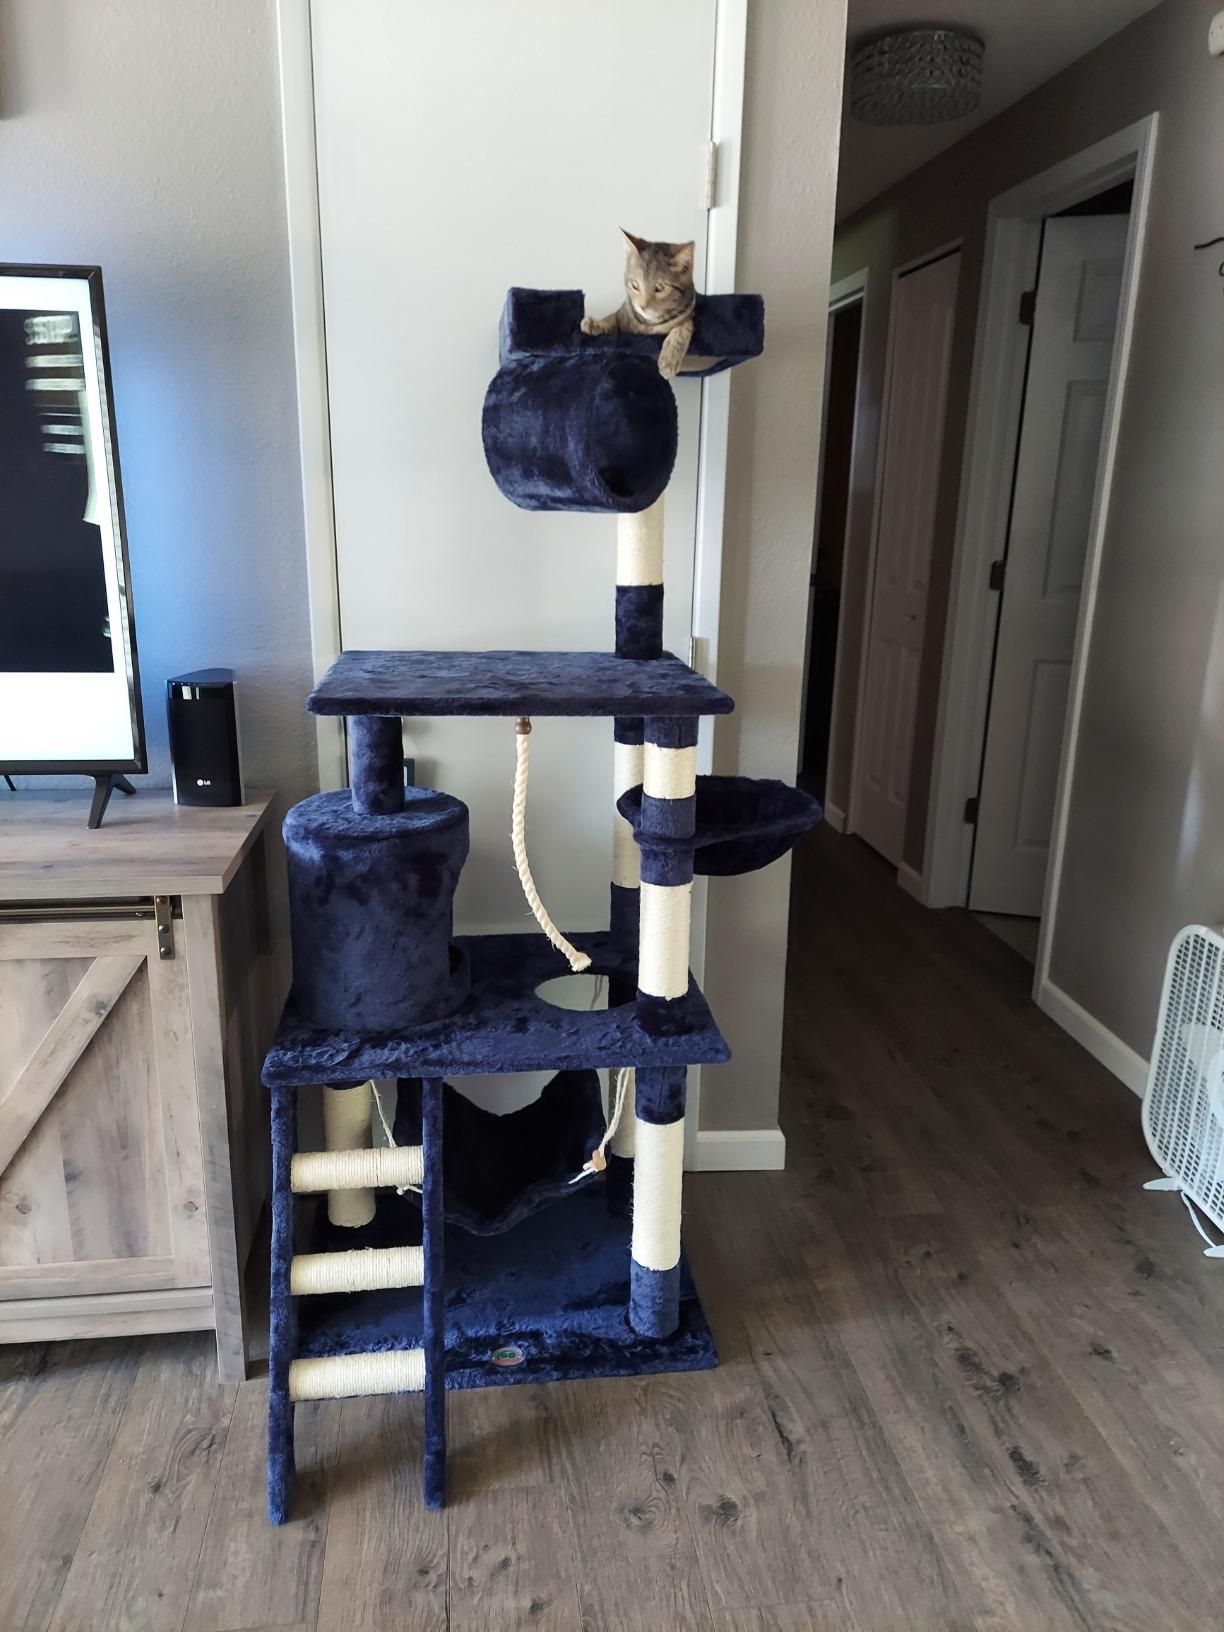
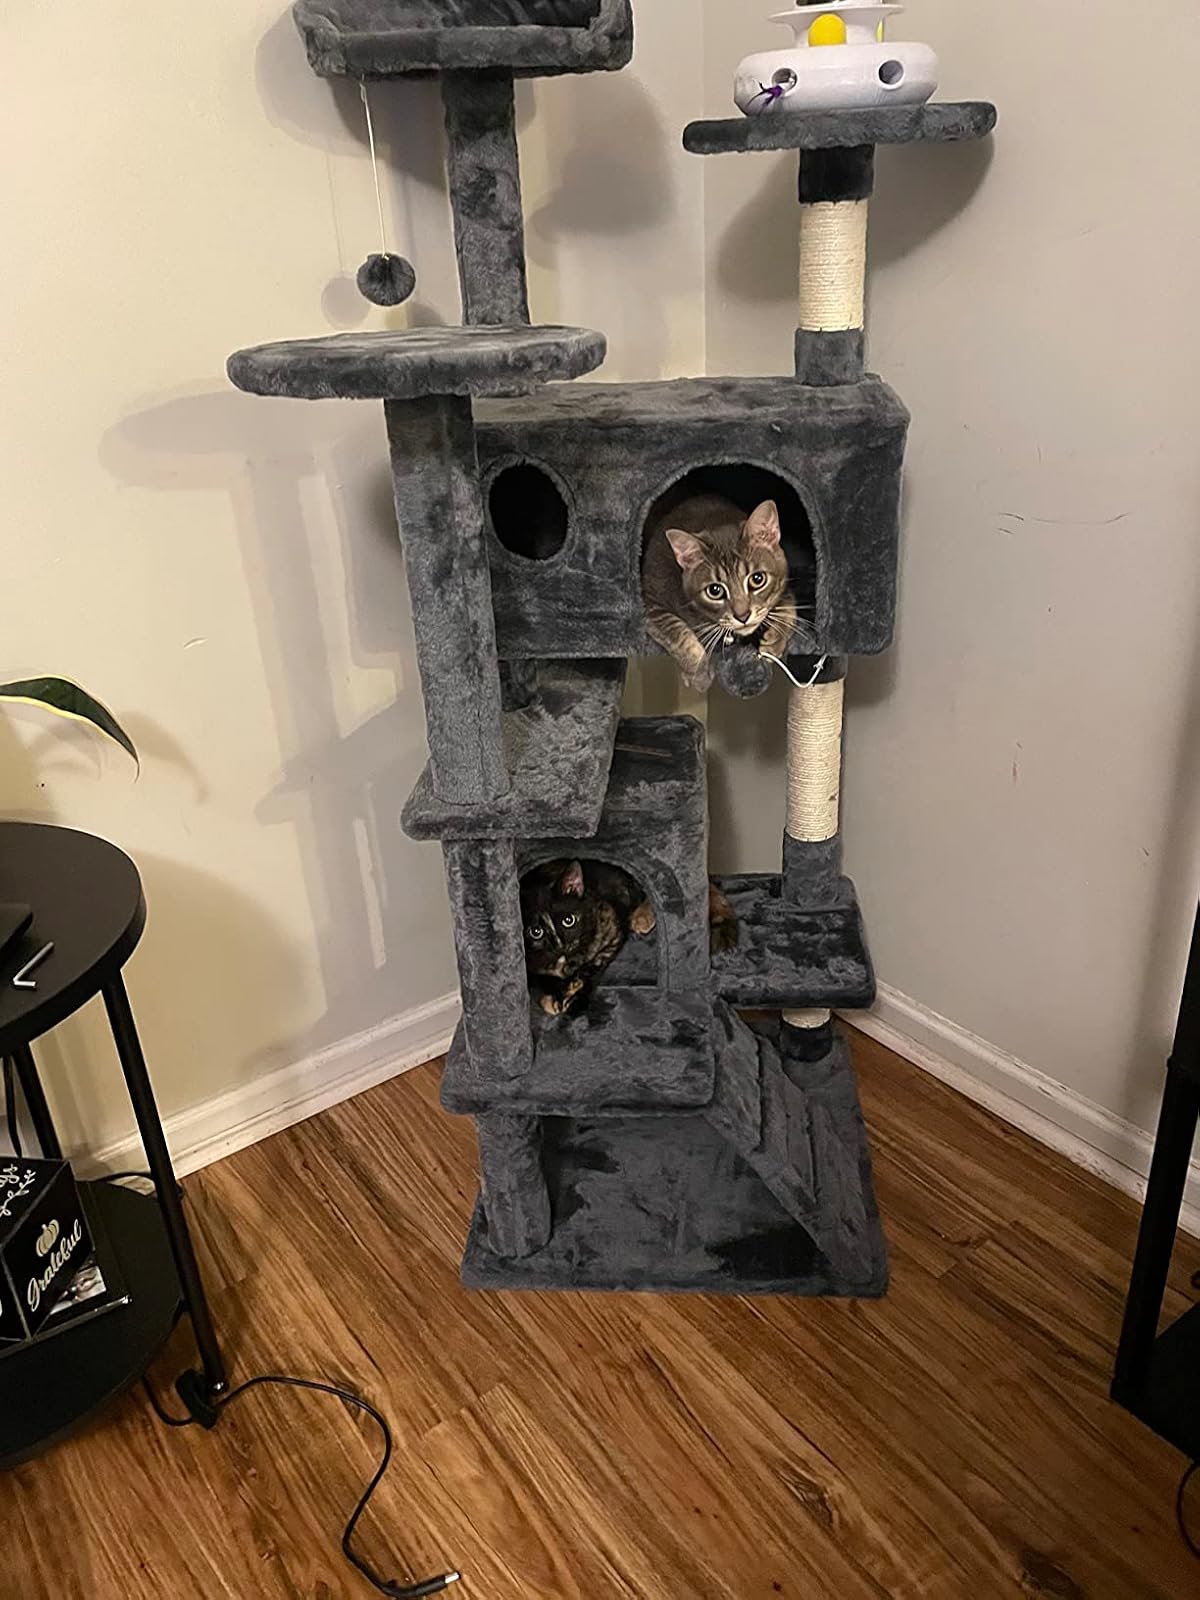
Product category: items_cat tree
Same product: no